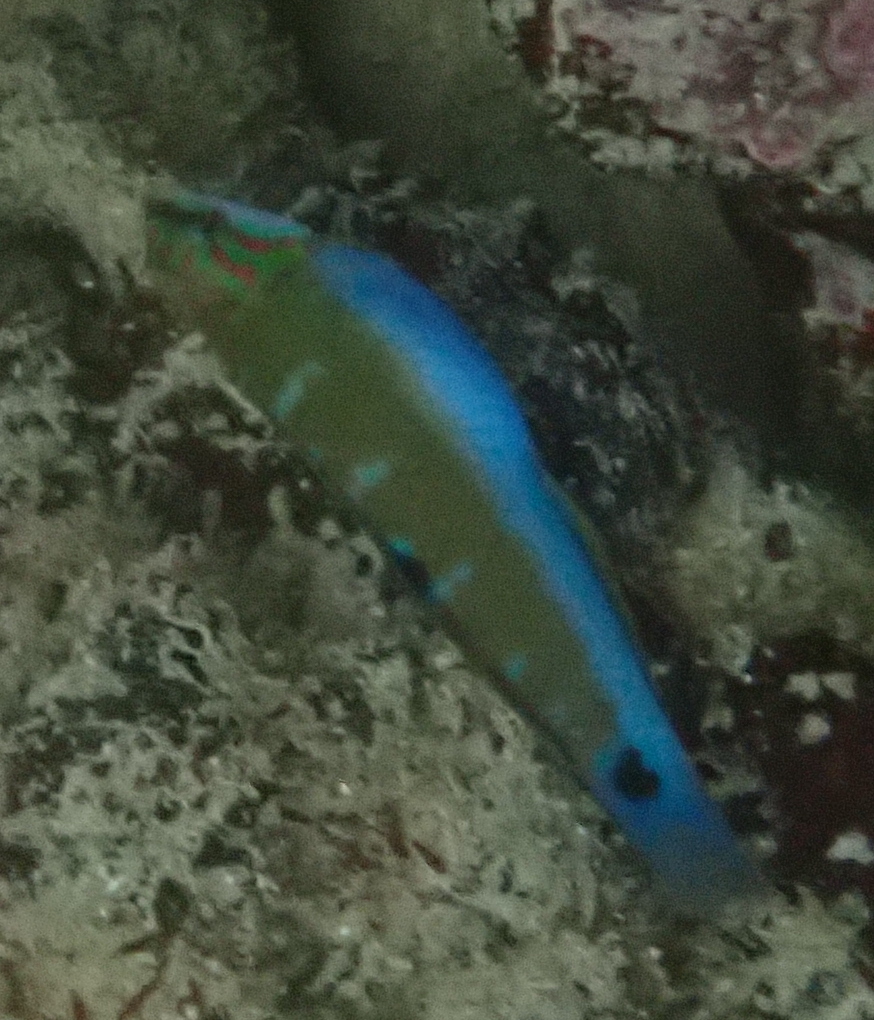
Thalassoma lunare (Moon Wrasse)